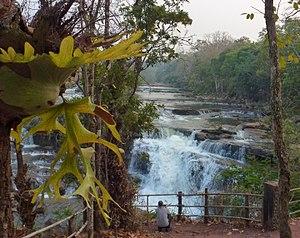
Laos, Les chutes de Tad Hang près du village de Tad Lo, sur le le Plateau des Boloven
Le plateau des Bolovens, du nom de l’ethnie majoritaire qui y vit : les « Laven », est une région du Sud du Laos, qui englobe la province de Champassak et la province de Saravane.